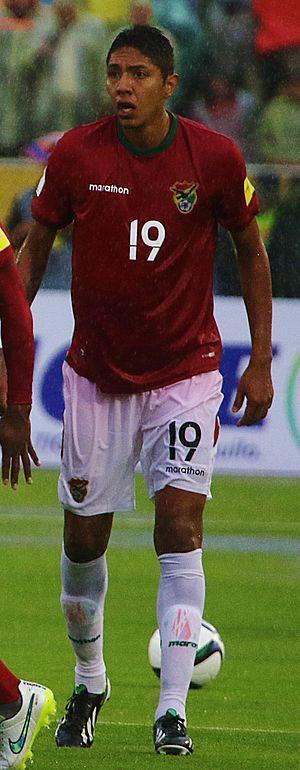
Samuel Galindo, né le 18 avril 1992 à Santa Cruz de la Sierra, est un footballeur international bolivien qui évolue au poste de milieu de terrain à Arsenal.